SS Kronprinz Wilhelm

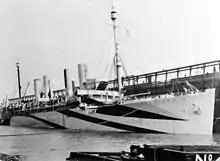
USS "Von Steuben", painted in dazzle camouflage, alongside a pier at New York City, 28 June 1918

Finally, a dwindling coal supply and an alarming increase in the sick list forced "Kronprinz Wilhelm" to make for the nearest neutral port. The apparent cause of the illness was malnutrition from their diet consisting mainly of beef, white bread, boiled potatoes, canned vegetables, and oleomargarine. The few fresh vegetables they seized from the captured vessels were reserved for the officers' mess.